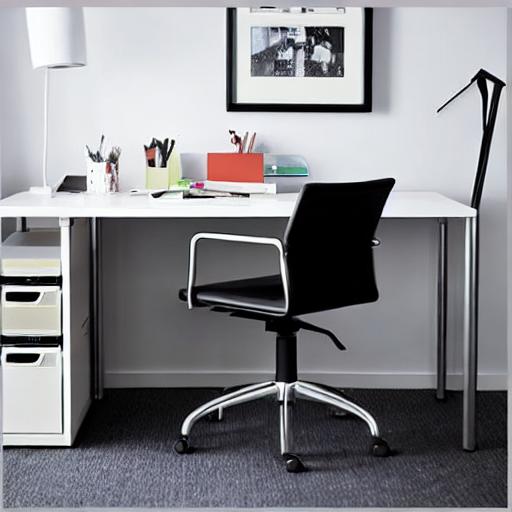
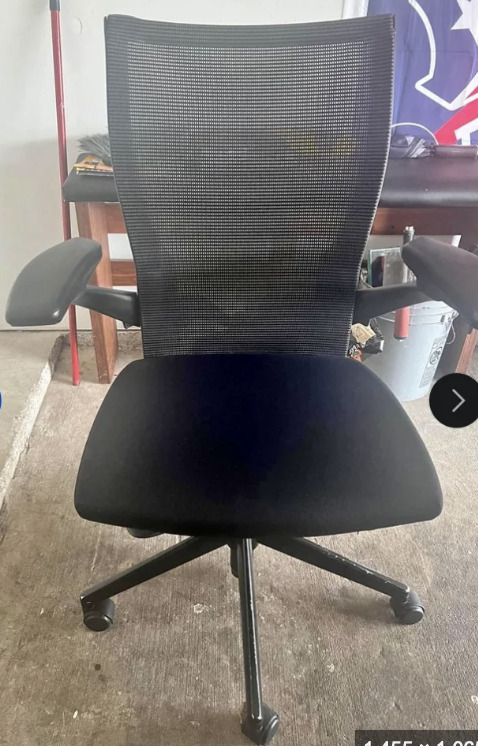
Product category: items_chair
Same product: no